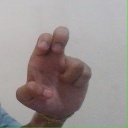
अक्षर: अ